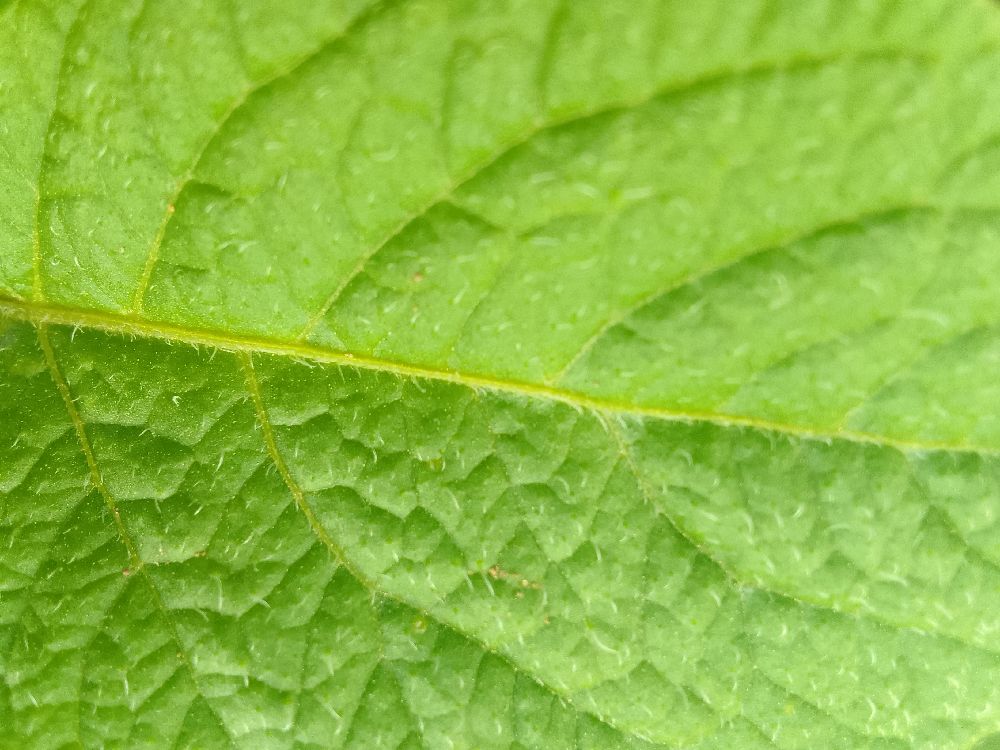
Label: Healthy